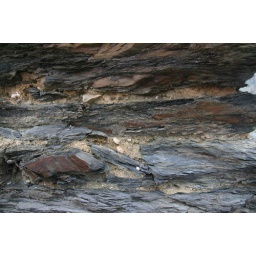
A closeup of the stone in the castle walls.